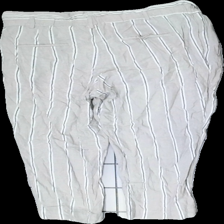
View: back
Type: Trousers
Category: Ladies
Brand: H&M
Colors: Beige, White, Black, Multicolor
Material: 100% viscose
Pattern: Striped
Cut: Regular
Size: S
Season: All
Price range: <50
Recommended usage: Export
Comment: Washed out, loose waistband